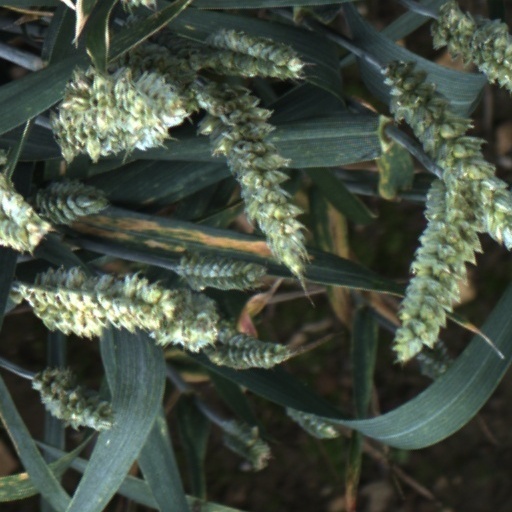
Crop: wheat